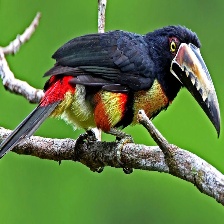
Species: COLLARED ARACARI
Scientific name: PTEROGLOSSUS TORQUATUS
ImageNet parent category: toucan